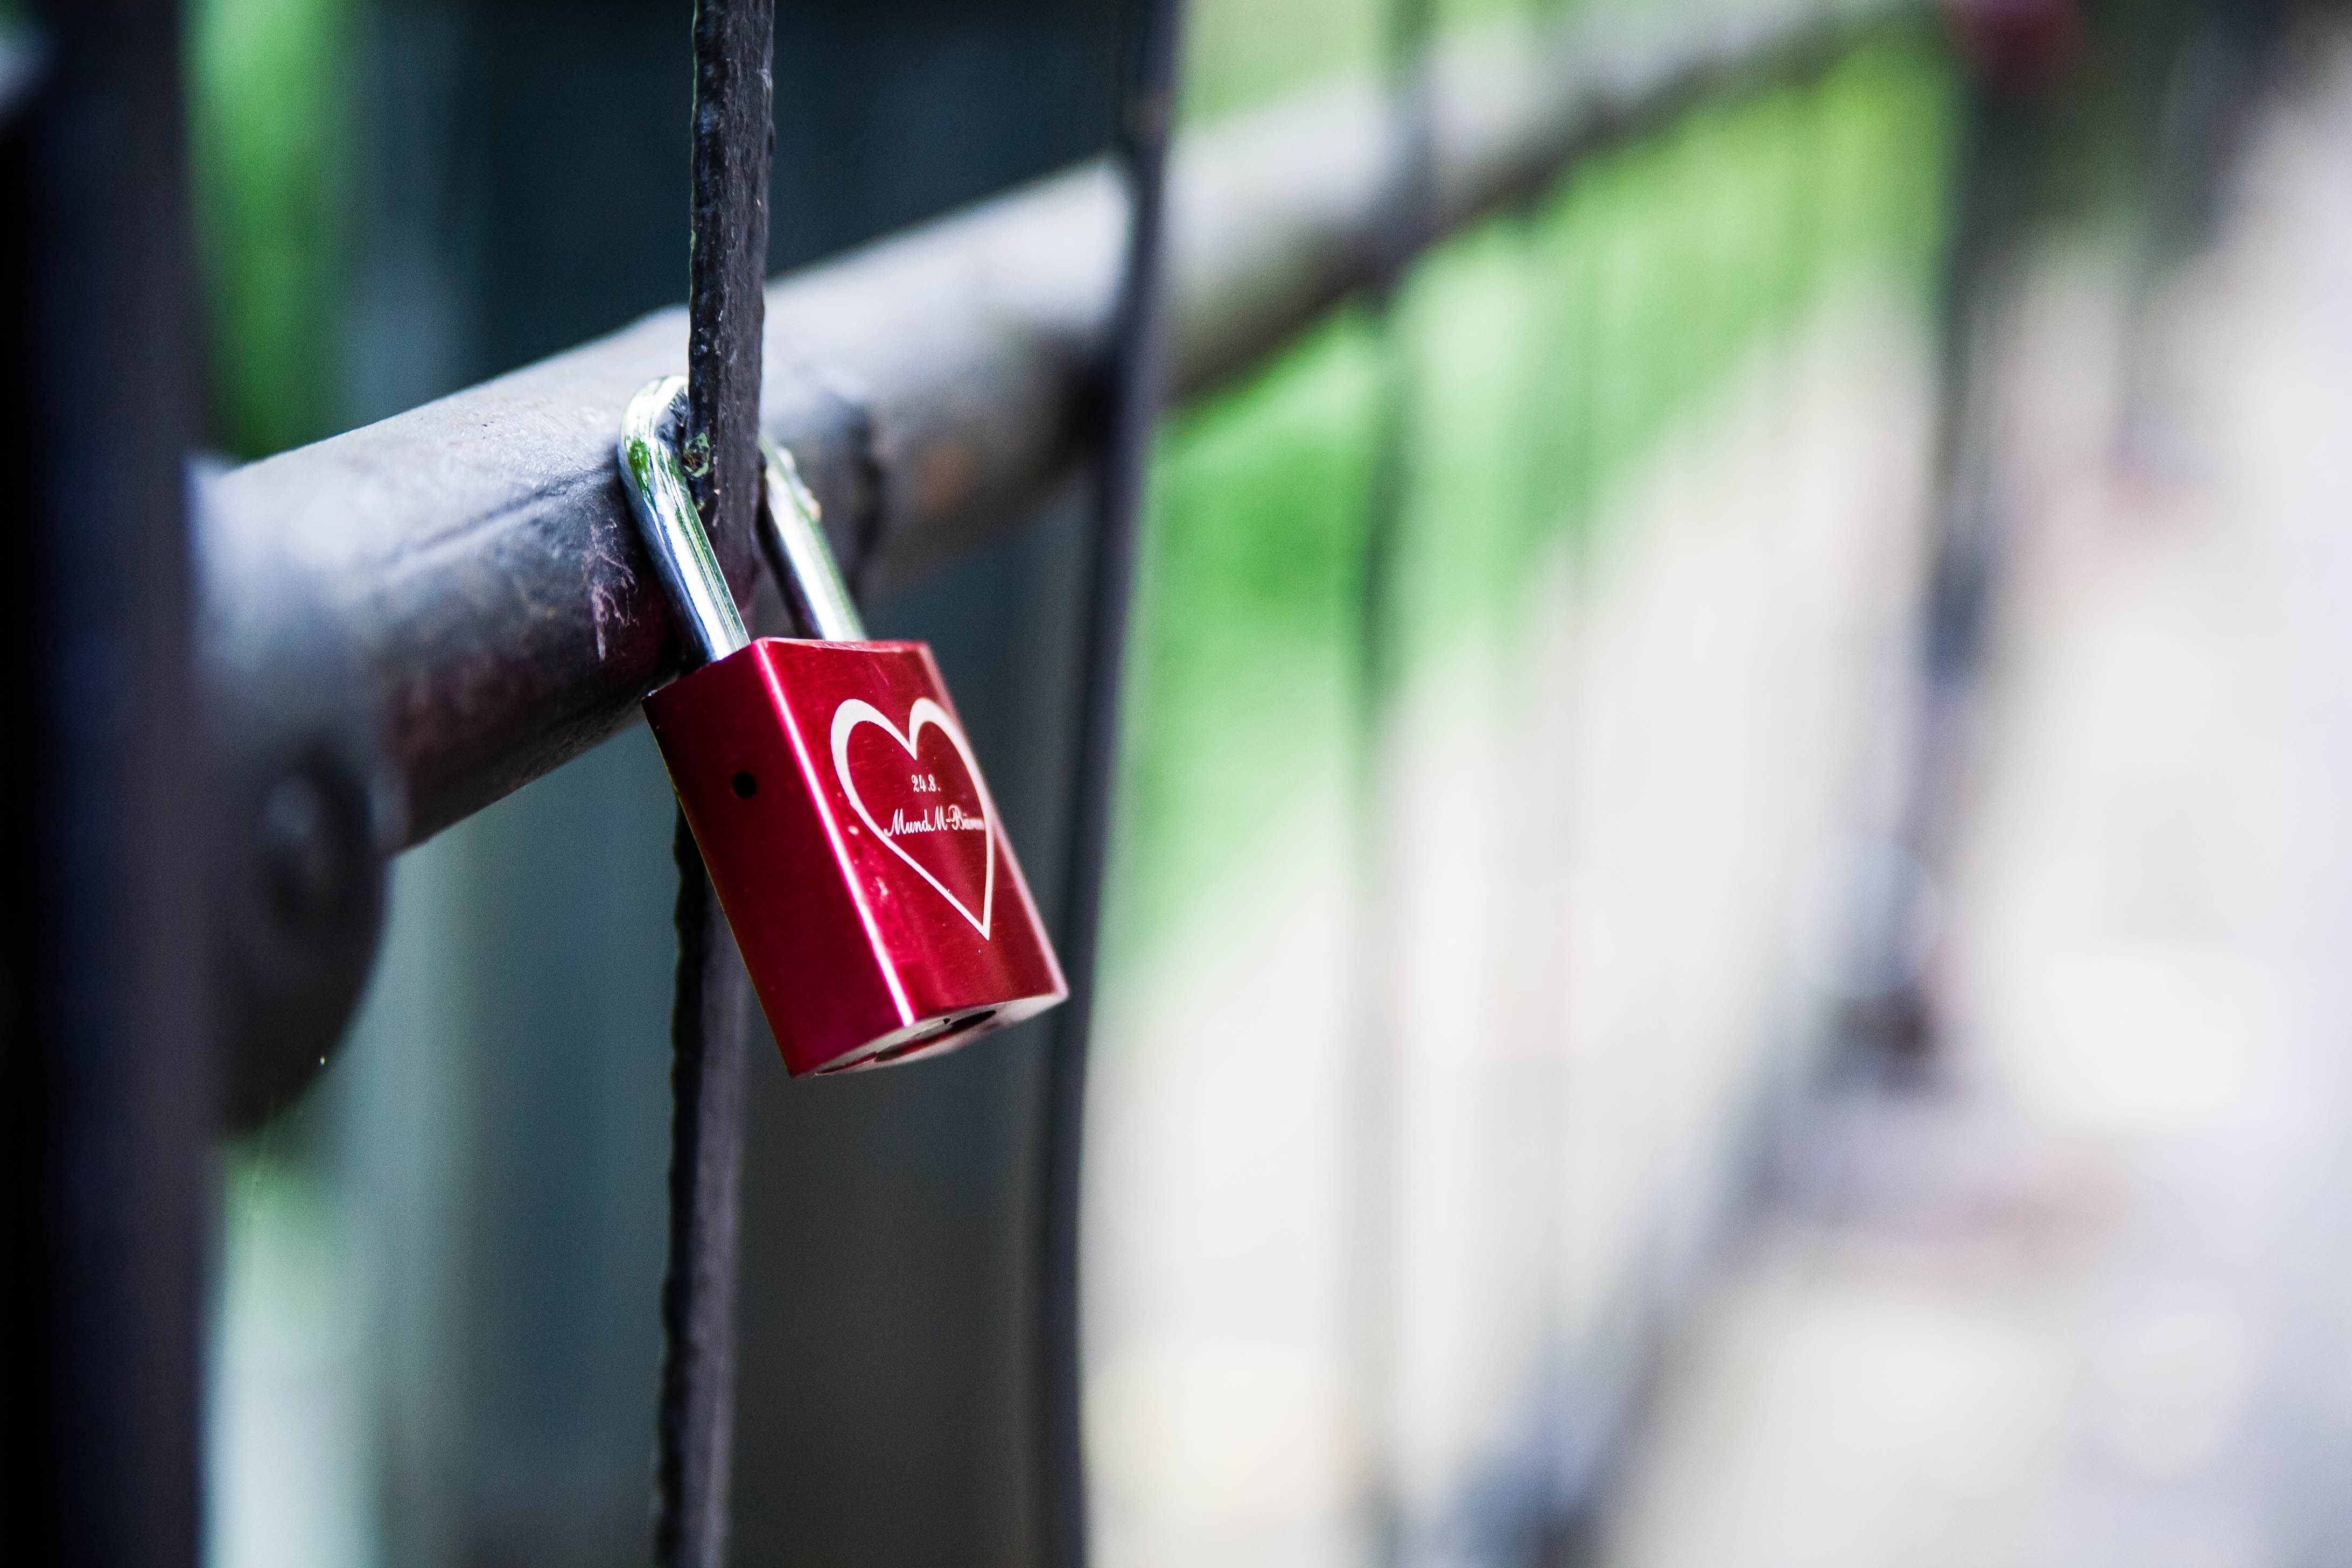
bridge, bicycle, love, heart, green, red, vehicle, symbol, color, castle, sports equipment, padlock, happy, closed, to, connected, eternity, love castle, promise